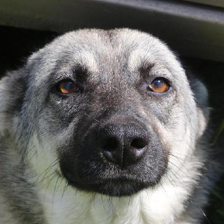
Label: animals